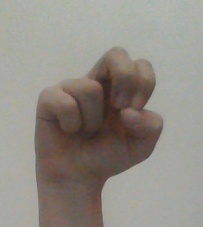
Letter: gaaf